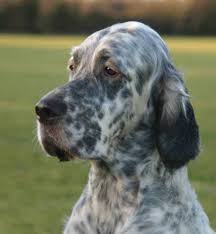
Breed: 203-n000022-English_setter